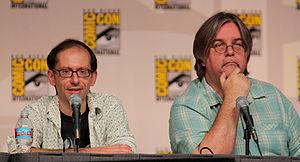
Matthew Abram Groening, né le 15 février 1954 à Portland, est un dessinateur, scénariste et producteur de télévision américain. Il est le créateur du comic strip Life in Hell et des séries télévisées d'animation Les Simpson, Futurama et Désenchantée.